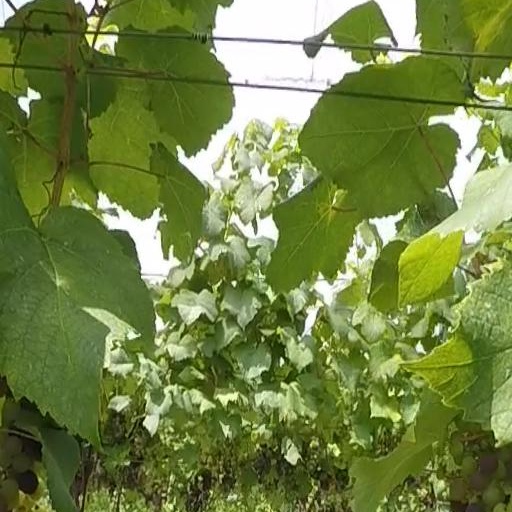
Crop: grape